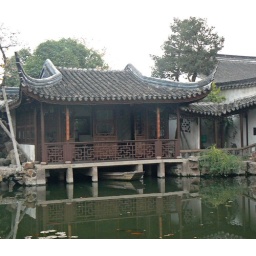
china tour suzhou garden of the master flared roof building over water